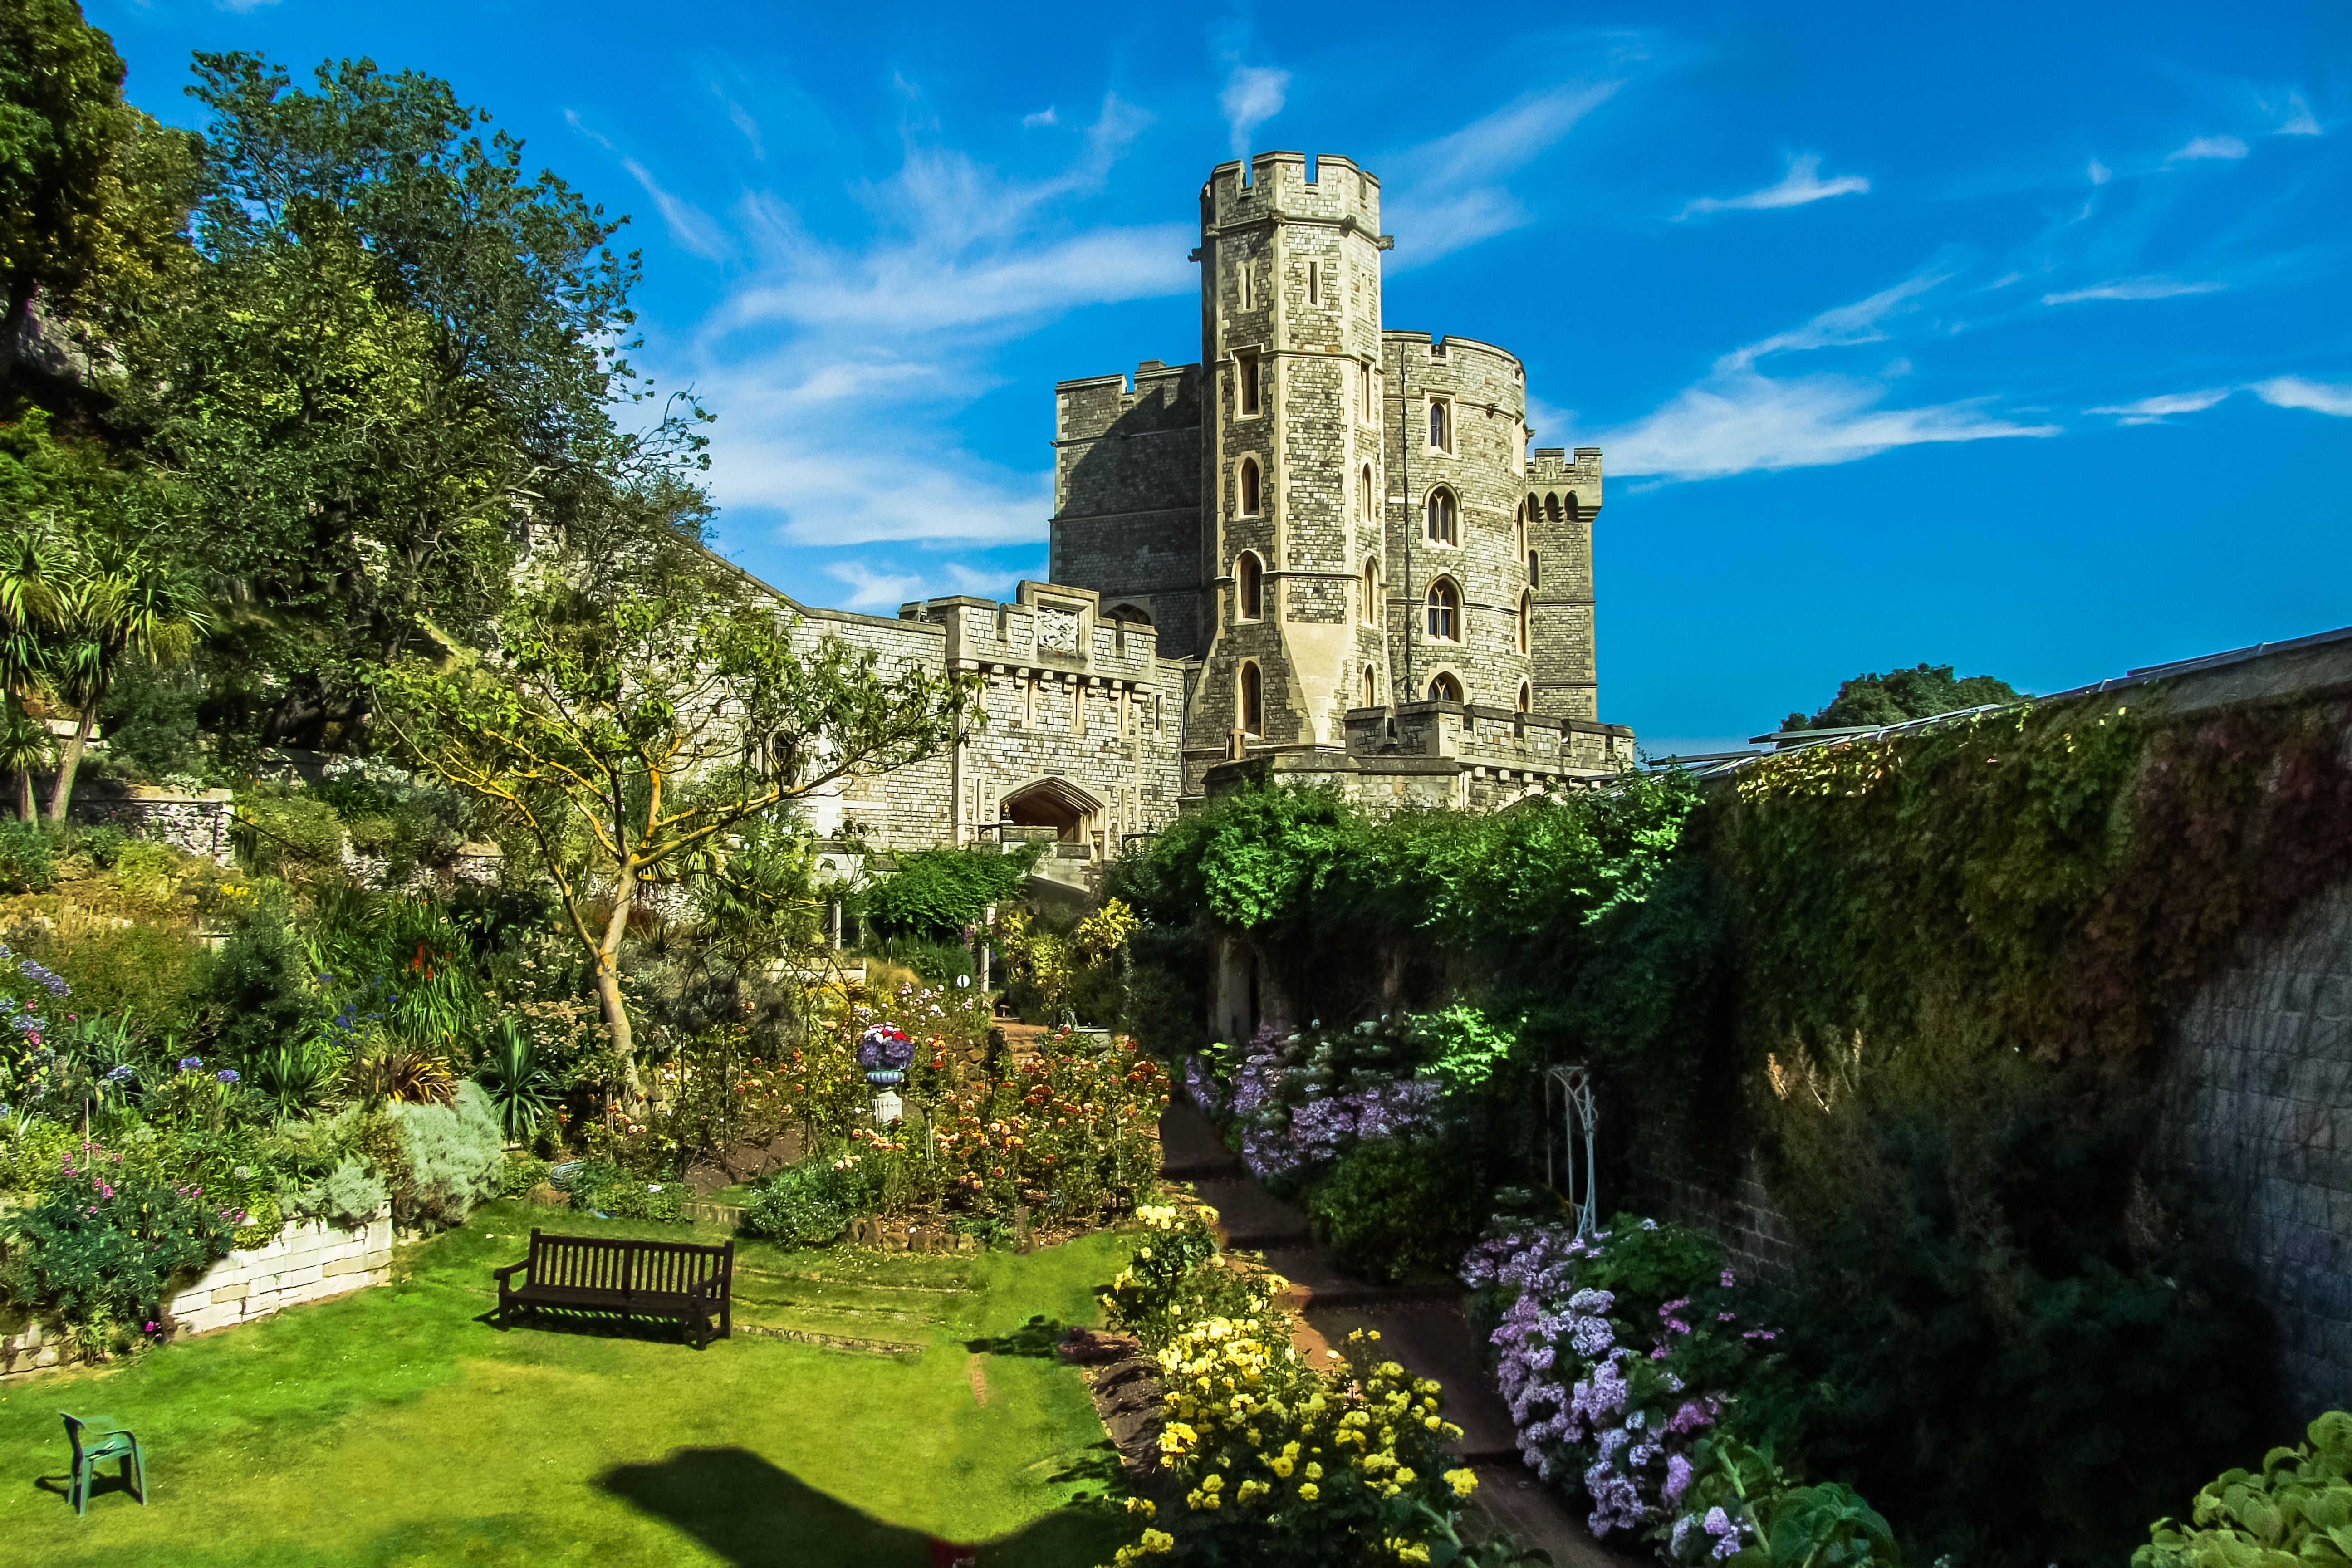
mansion, building, monument, castle, landmark, place of worship, ruins, monastery, estate, windsor, historic site